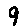
Label: 9